France profonde

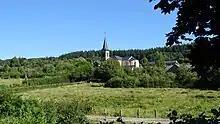
Nièvre, a rural department in the empty diagonal, is a prime example of France profonde. It first returned François Mitterrand to the National Assembly in 1946, before "Le Monde" noted it to be, in 1982, "this land and these men in contact with which he [is able to] measure the evolution of 'deep France'" following his election to the presidency. Rural Nièvre is the scenery of Mitterand's campaign poster, "", which alludes to the cliché of France profonde. In the 2022 presidential election, Marine Le Pen of the National Rally won Nièvre in both rounds.

La France profonde ("Deep France") is a phrase that denotes the existence of "deep" and profoundly "French" aspects in the culture of French provincial towns, of French village life and rural agricultural culture, which escape the "dominant ideologies" (Michel Dion's expression) and the hegemony of Paris (as well as other major cities).